Question: Please indicate a possible affordance area of the bench that can be used for sitting
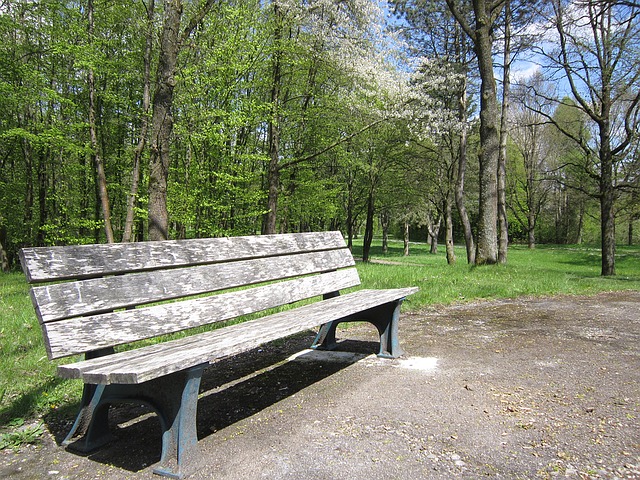
Answer: [58.5, 284, 414.5, 372]